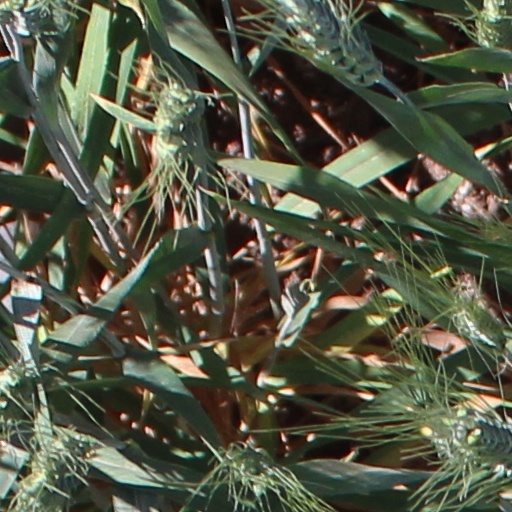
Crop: wheat